Ramayan (2002 TV series)

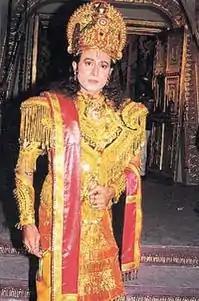
Nitish Bharadwaj who played Ram

The show starts with Introduction of King Dasharath is shown. He returns victorious from a war. His three queens - Kaushalya, Sumitra and Kaikeyi welcome him happily. Yet they were unhappy of not having an heir to the throne. Followed by his grief for not having a son, king Dasharath visits Guru Vashishth who suggests him to go to rishi Shringi. King Dashrath goes in search for rishi Shringi, After many hardships, he convinces Rishi Shringi for Santati Yagya. After completion of the yagya, King Dashrath has four sons, Ram, Bharat, Lakshman and Shatrughn from his three queens. Kaushalya gave birth to Ram, Kaikeyi to Bharat and Sumitra to Lakshman and Shatrughn who were twins. It covers several scenes from the Maharishi Valmiki's Ramayana. Scenes of Ram going to gurukul and coming back are shown. Sita's swayamwar and Ram-Sita Marriage is also shown here. Along with them, the brothers of Ram - Lakshman, Bharat and Shatrughn married the sister and cousins of Sita - Urmila, Mandavi and Shrutakirti respectively.